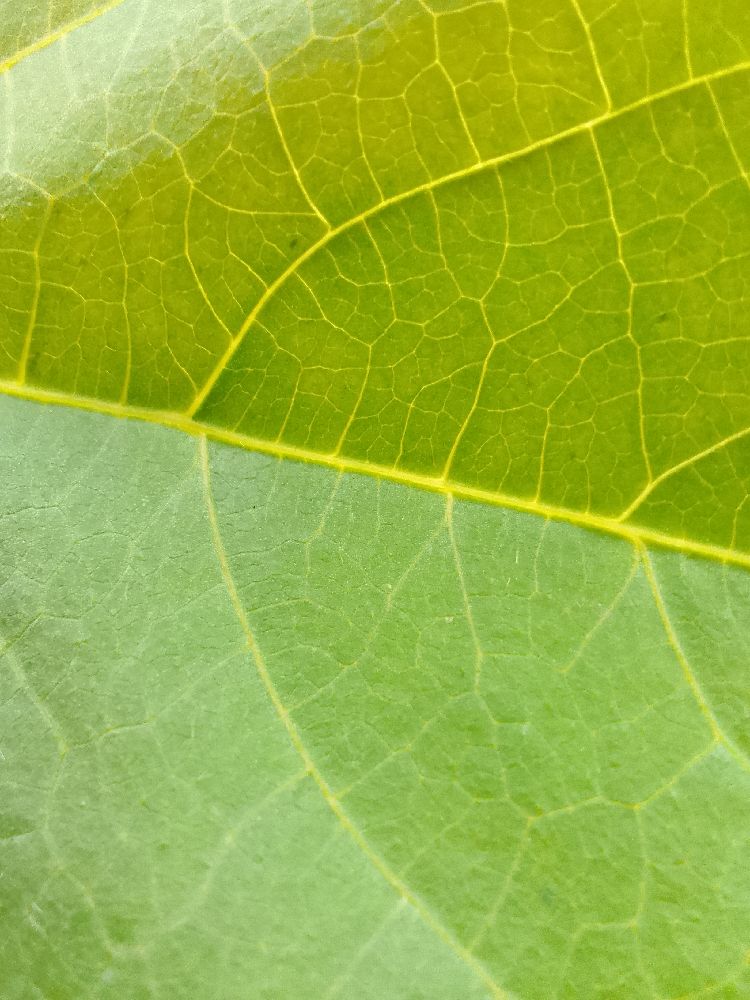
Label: healthy